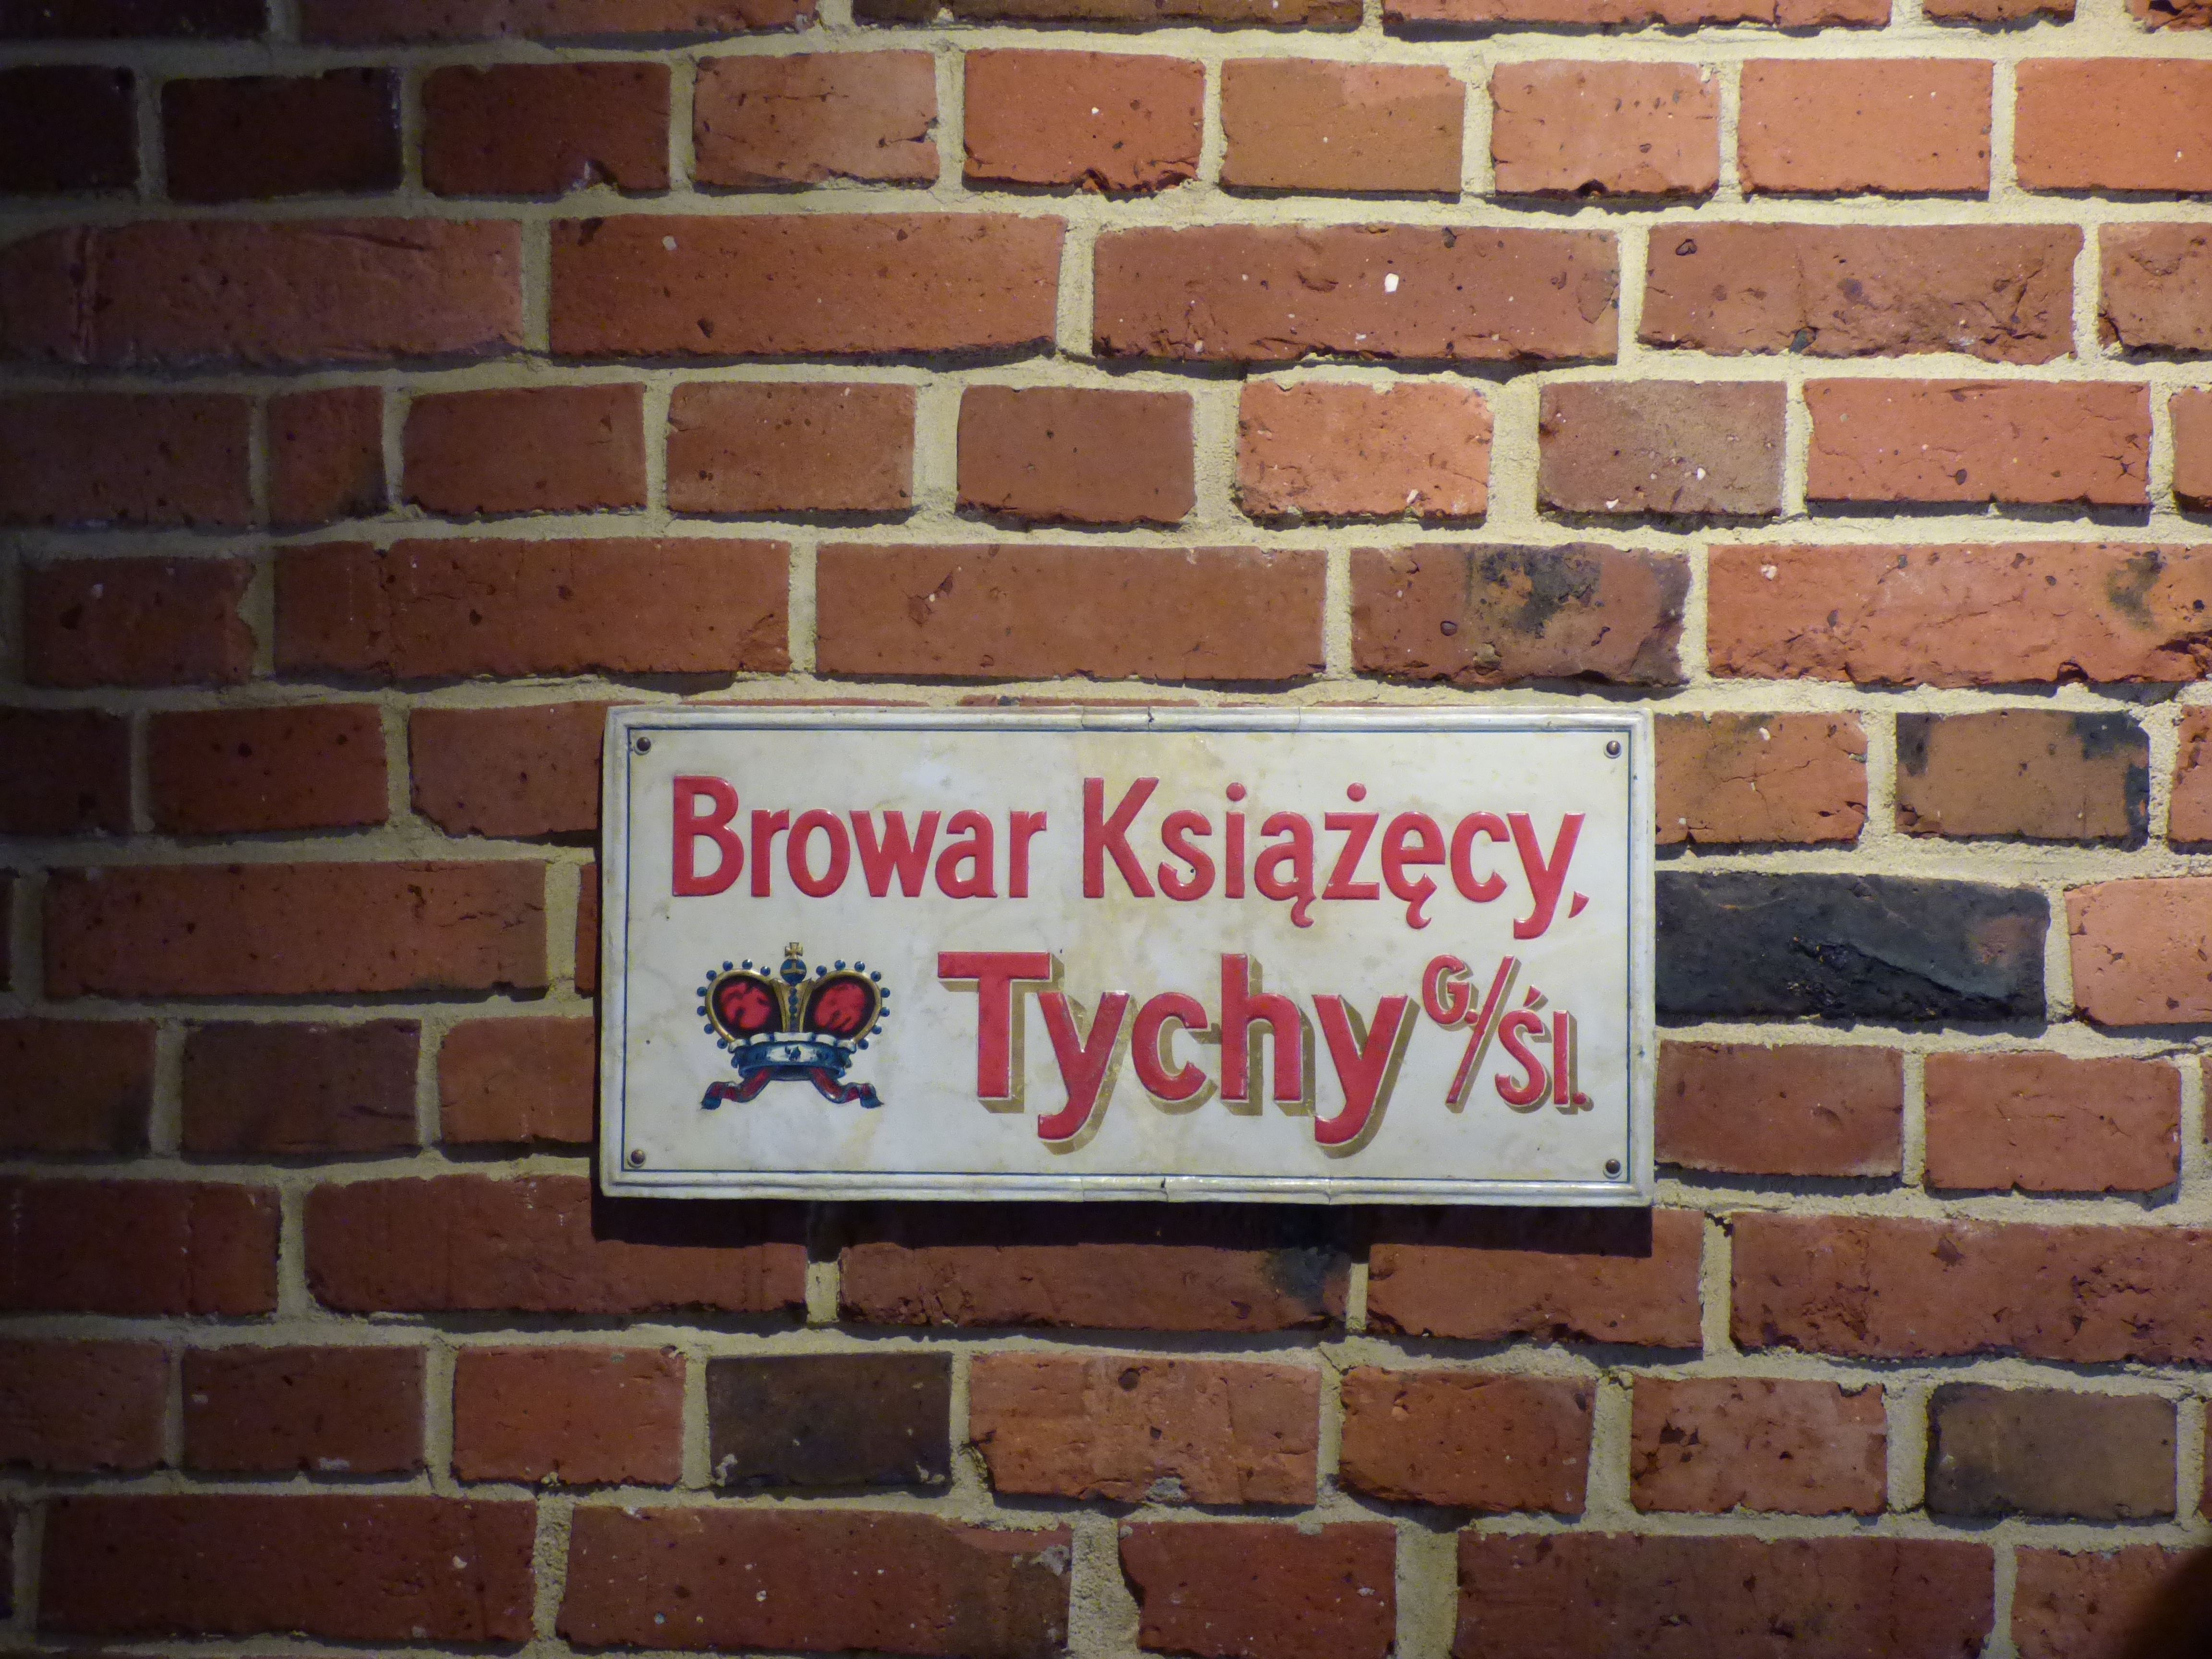
number, wall, sign, tablet, red, brick, material, beer, logo, brickwork, lake dusia, brewery, princely, road surface, tyskie, tychy